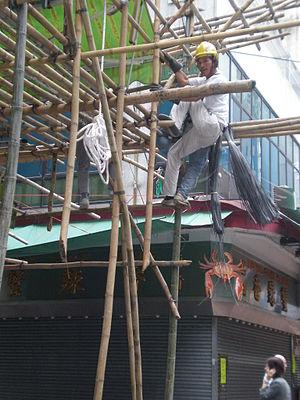
Un échafaudage est une construction temporaire constituée de ponts, de passerelles ou de plates-formes soutenus par une charpente en bois, en acier ou en aluminium. Il est destiné à permettre l'accès des artisans du matériel en tous points d'un bâtiment à édifier ou à réparer.